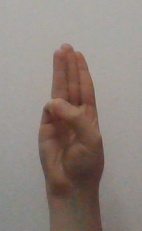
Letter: thaa